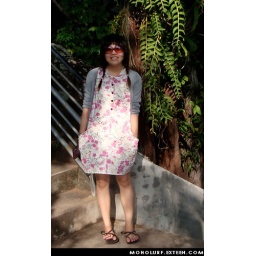
Pink sakura pattern dress : Klongsan market. Cardi: some shop in platinum fashion mall. Sandals: Chiangmai night market